Irezumi

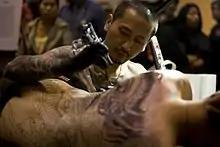
Tattoo artist working on a body suit

There are even current political repercussions for tattoos in Japan. In 2012, the then-mayor of Osaka, Tōru Hashimoto, started a campaign to rid tattoos from public sector employees, claiming that "tattoos on City workers undermined trust in the City" and threatening to fire any government employee with tattoos. That year, he authorized a survey of all public sector employees asking whether they had tattoos. Multiple city employees filed lawsuits against the City of Osaka after being reprimanded for having tattoos. This survey, along with other tattoo-related policies implemented by Hashimoto, was eventually found to have violated the city's privacy protection ordinance by the Osaka District Court. Parties and annual meetings are held by associations amongst those with tattoos.